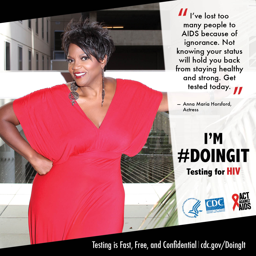
actor , an actress , in a red dress stating why she believes getting tested is important .